Zoë Jenny

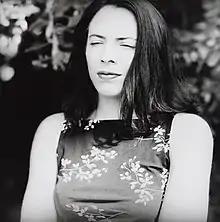
Zoë Jenny (2002)

Zoë Jenny (born 16 March 1974 in Basel, Switzerland) is a Swiss writer. Her first novel, "The Pollen Room", was published in German in 1997 and has been translated into 27 languages. She was awarded the Aspekte-Literaturpreis for "The Pollen Room". Her novel, "The Sky is Changing", was her first written in English and was published by Legend Press in June 2010. She has since returned to writing in German, publishing several novels and a children's book.